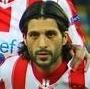
Age: 33